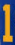
Number: 1